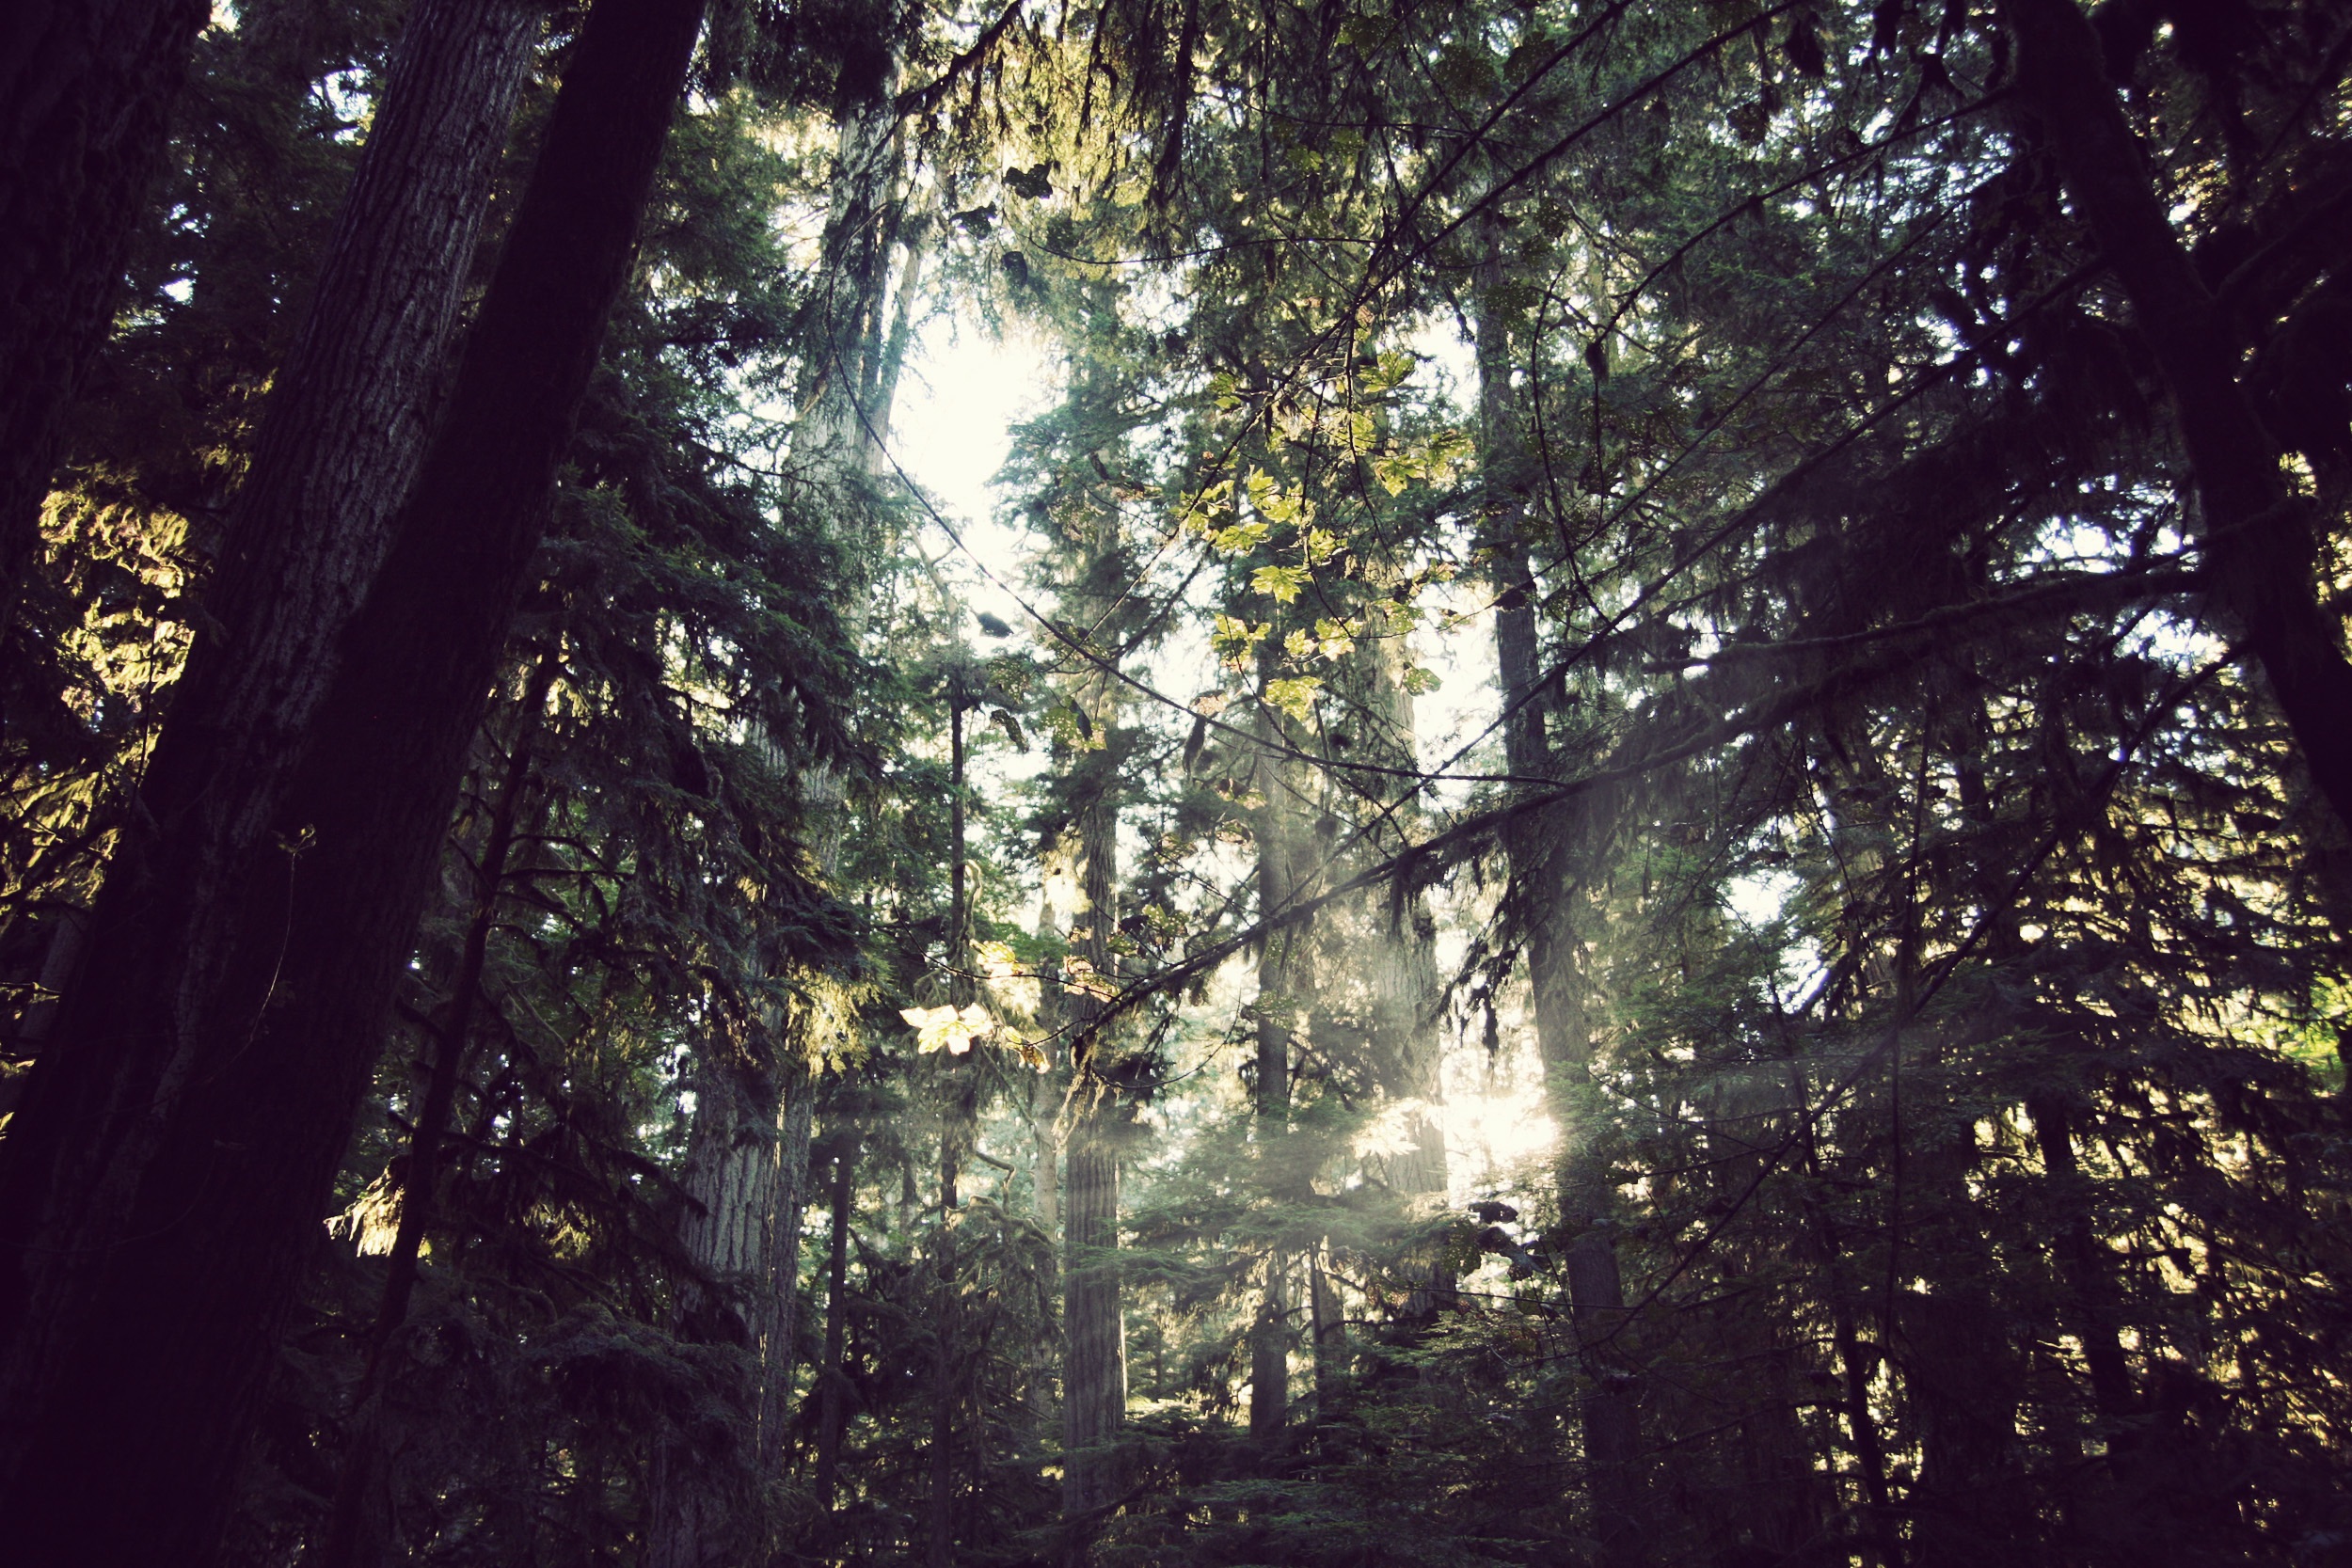
tree, nature, forest, branch, light, plant, sunlight, morning, leaf, flower, jungle, autumn, darkness, season, rainforest, woodland, habitat, natural environment, atmospheric phenomenon, woody plant